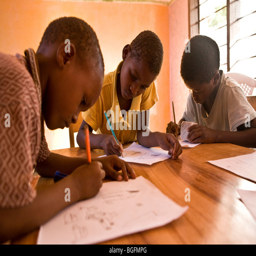
children draw in the classroom of an orphanage